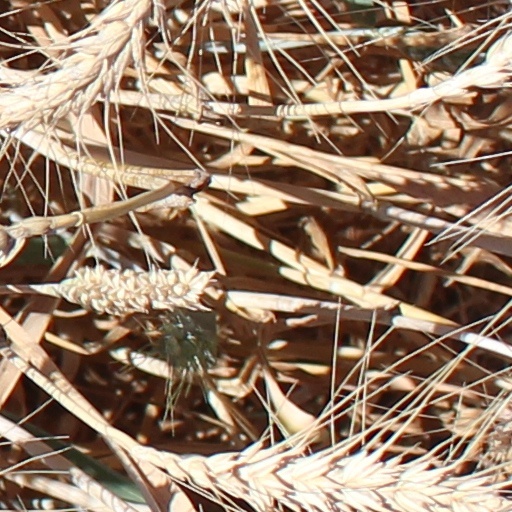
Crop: wheat